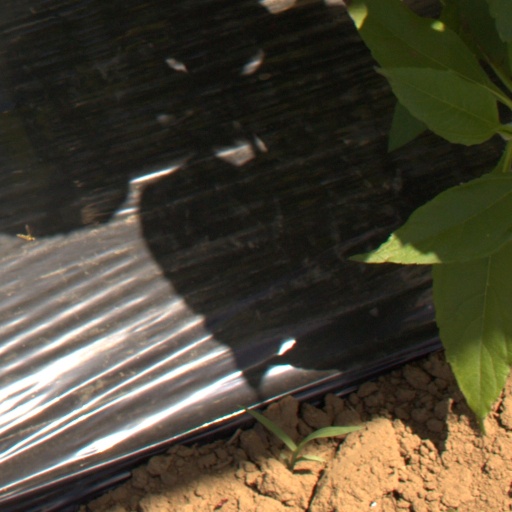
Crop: Jerusalem artichoke